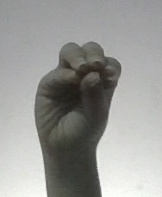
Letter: ha